James Michael

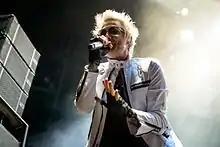
Michael performing with Sixx:A.M. in 2016.

Michael met up with Sixx and Ashba early in 2013 to start writing songs for a new Sixx:A.M. album, which turned out to be "Modern Vintage", released in 2014. It debuted at #1 on the rock charts. The band followed up in 2016 with two albums "Prayers for the Damned" and "Prayers for the Blessed", before going on a successful USA and European tour. The following year, they decided to take a hiatus.